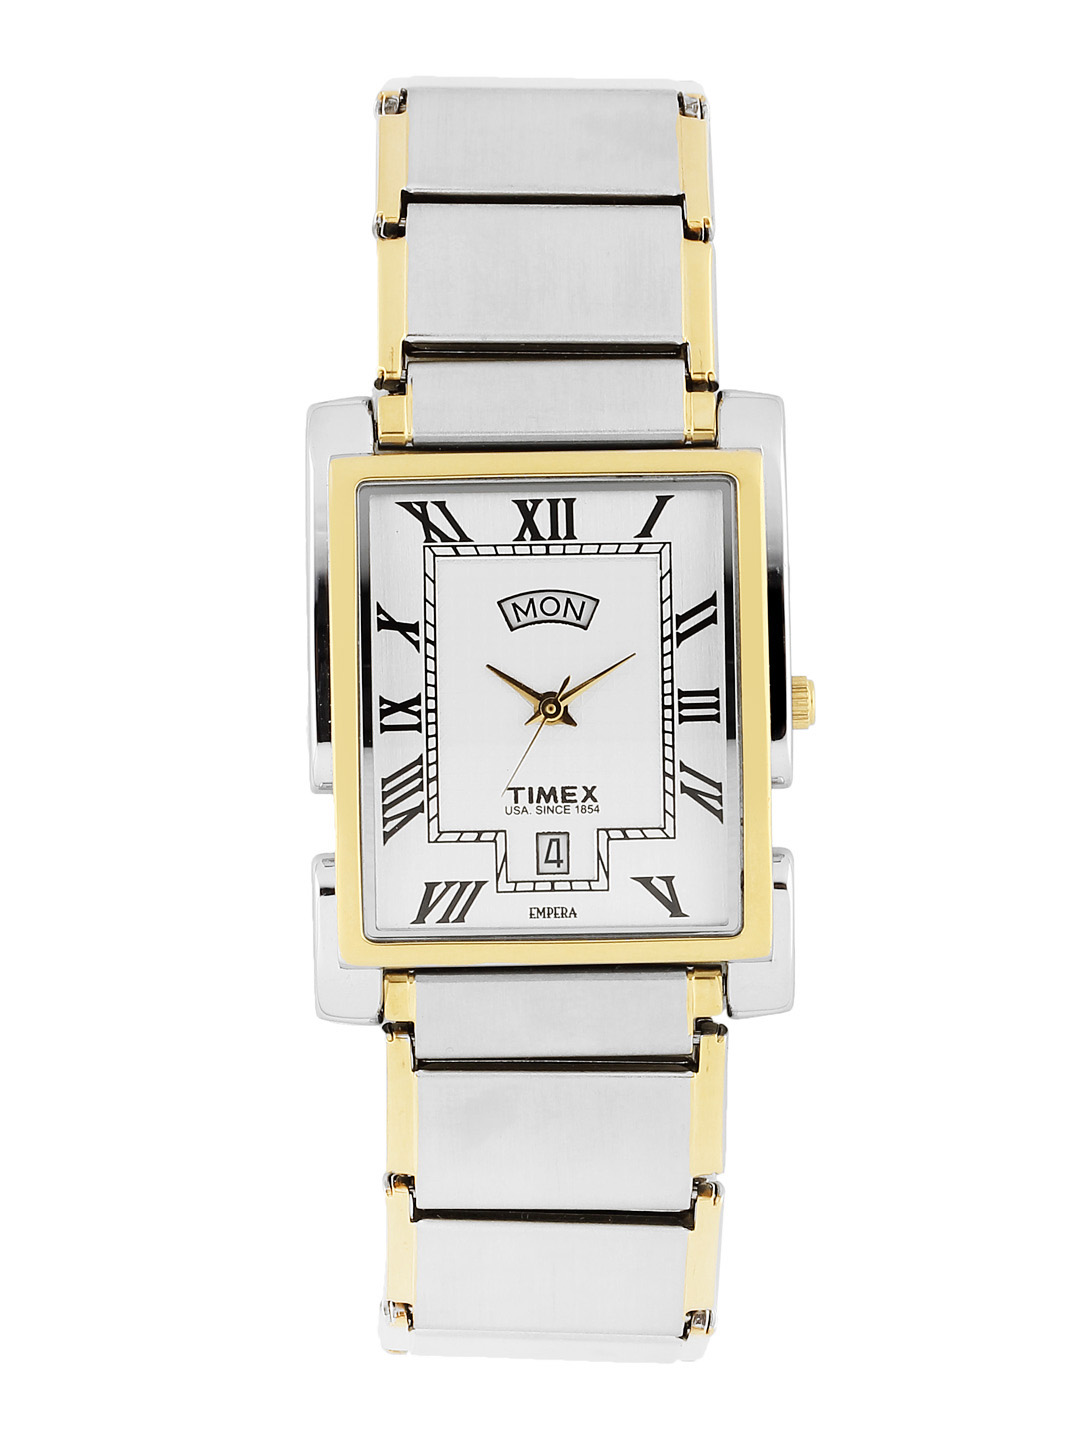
Timex Men White Dial Watch
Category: Accessories / Watches / Watches
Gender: Men
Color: White
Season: Winter 2016
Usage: Casual